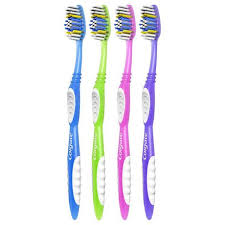
Label: trash